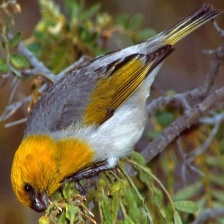
Species: PALILA
Scientific name: LOXIOIDES BAILLEUI